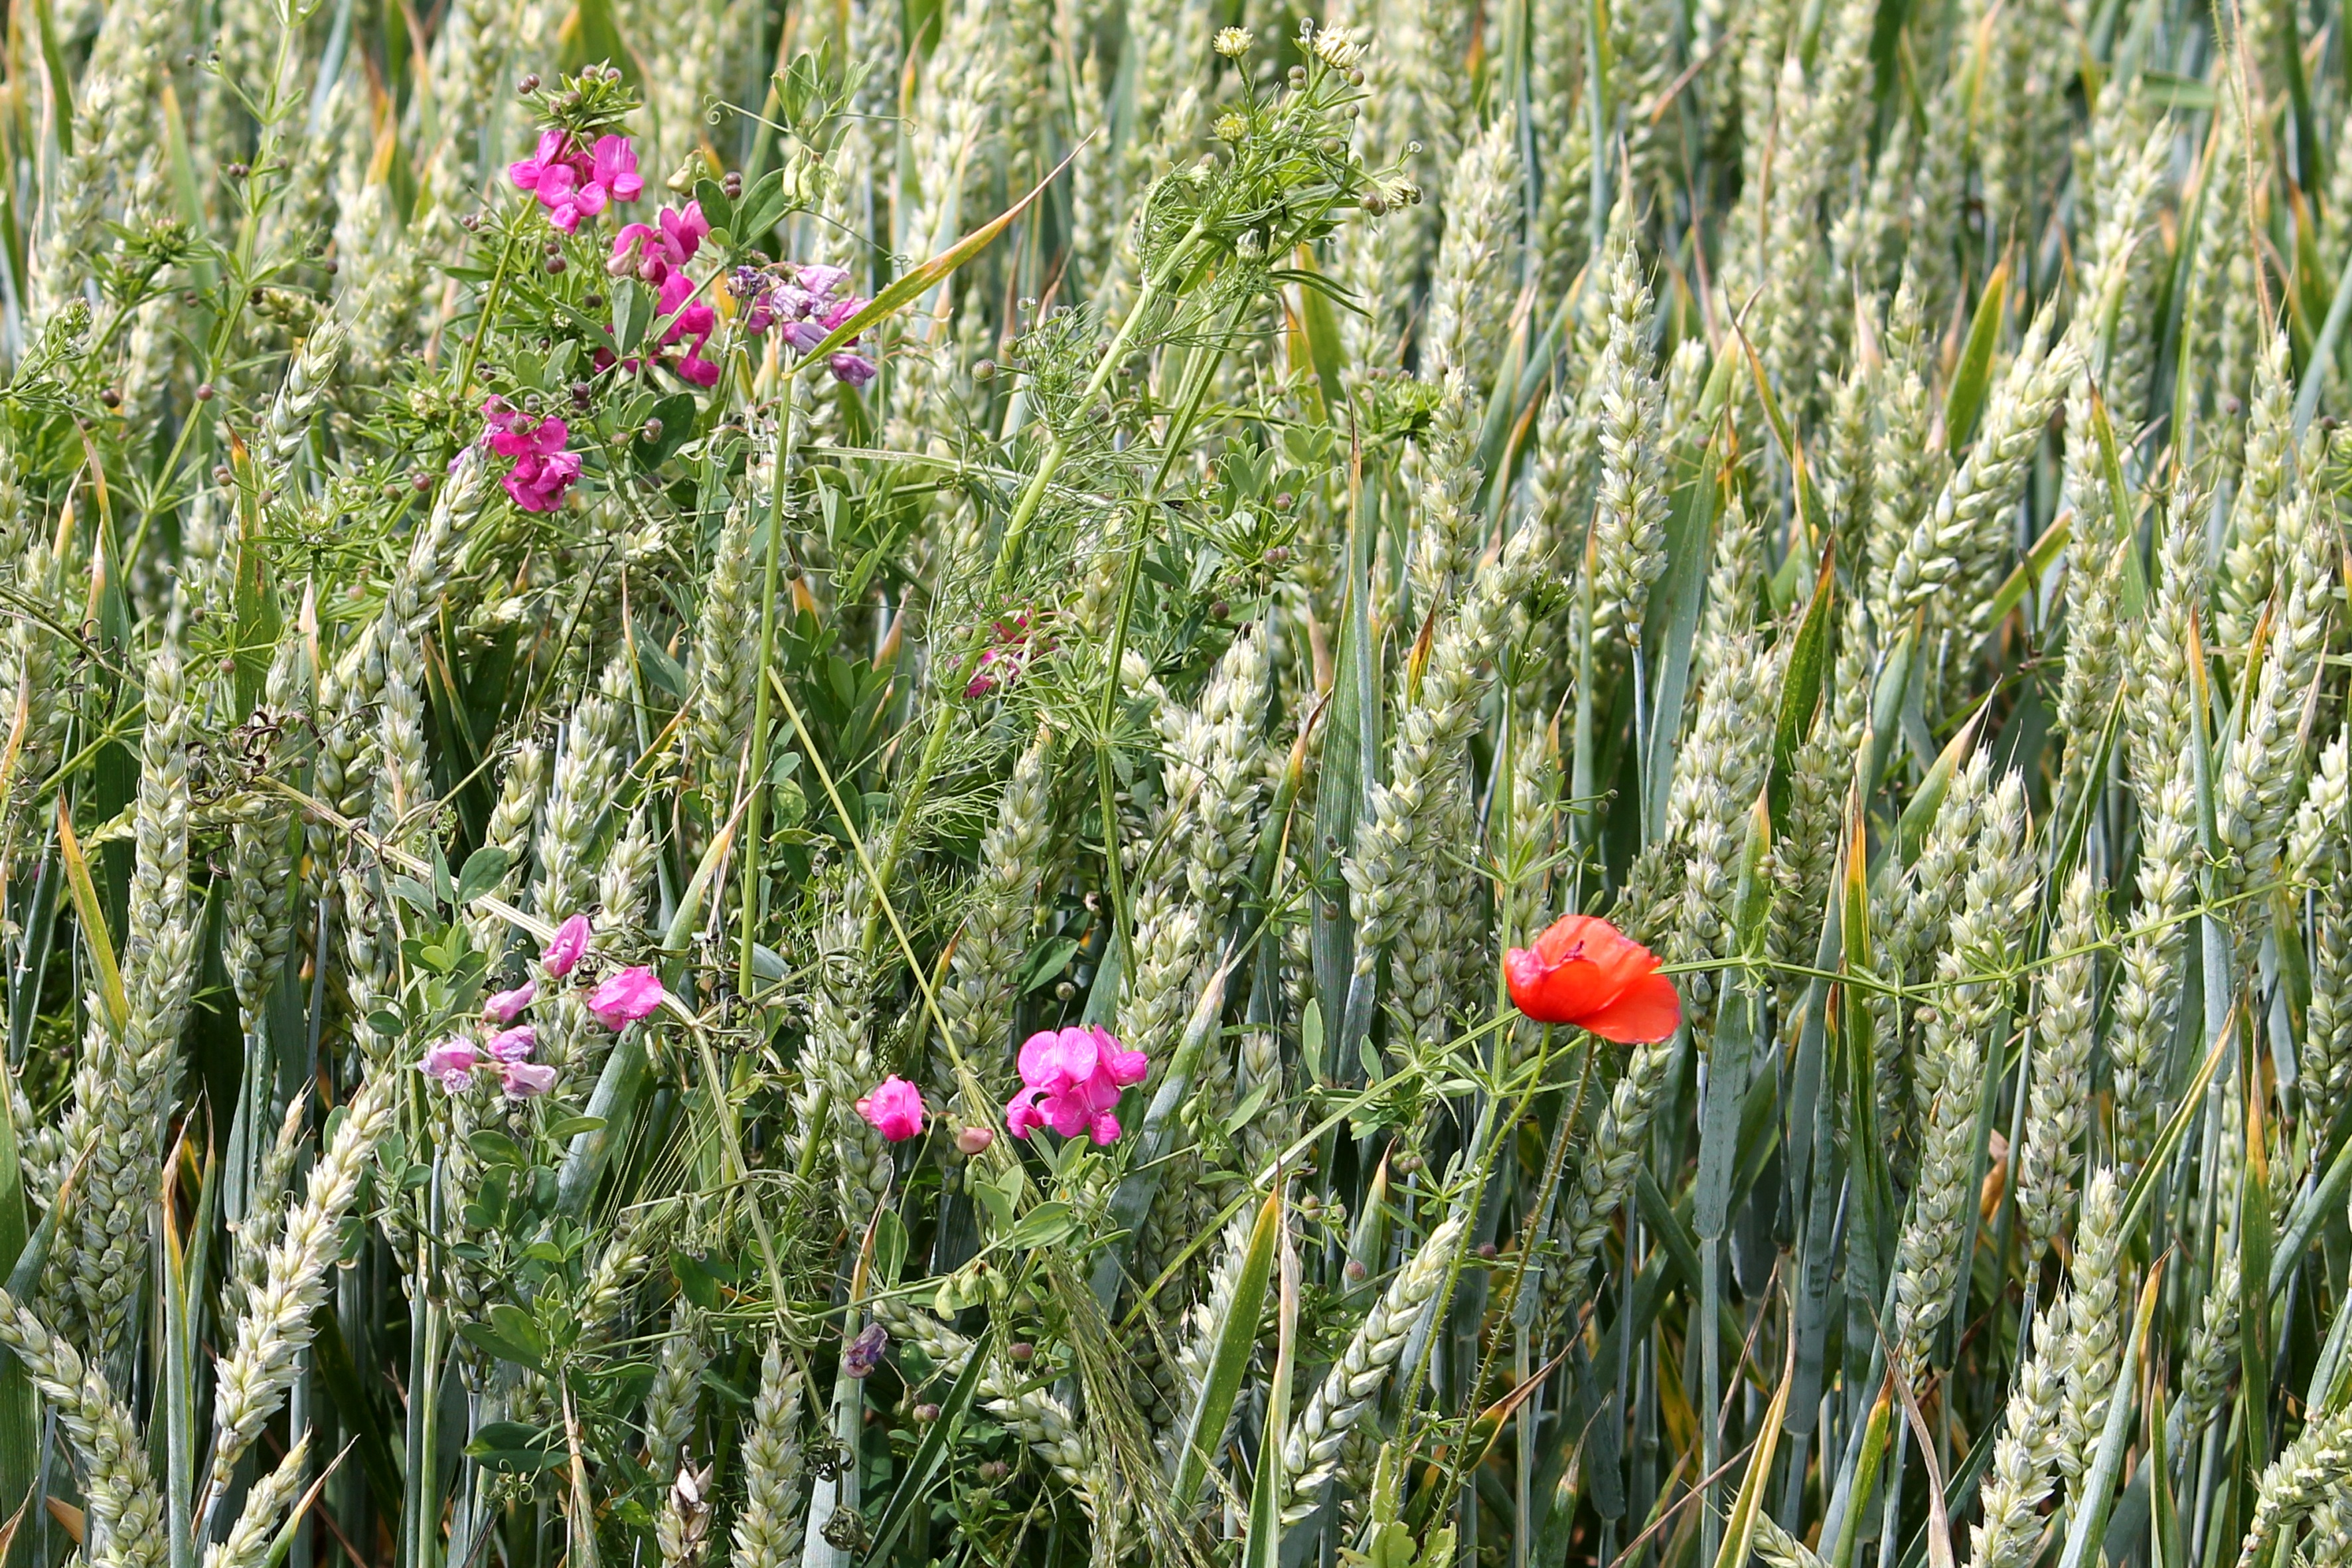
grass, plant, field, meadow, prairie, flower, crop, botany, agriculture, flora, wildflower, wheat field, cornfield, cereals, poppy, flowering plant, vetches, grass family, land plant